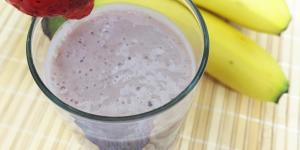
batido de platano y fresa